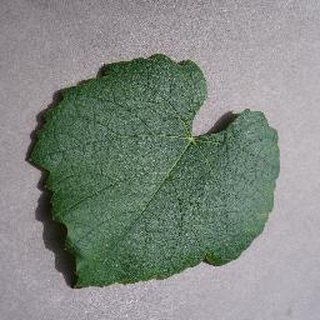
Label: healthy_grape